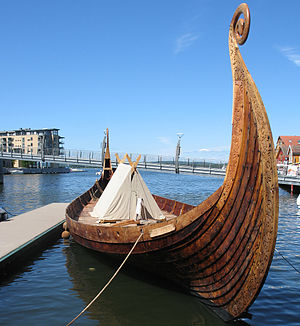
Saga Oseberg
Saga Oseberg fortøjret udenfor Bryggekvartalet i Tønsberg i Vestfold.
Saga Oseberg er et rekonstrueret vikingeskib fra Tønsberg i Norge. Det er fremstillet som en fuldskala kopi af Osebergskibet, der blev fundet i starten af 1900-tallet. Man havde tidligere forsøgt at fremstille en kopi af dette skib, men 20 sekunder inde i jomfrusejladsen med denne rekonstruktion kæntrede og gik til bunds.